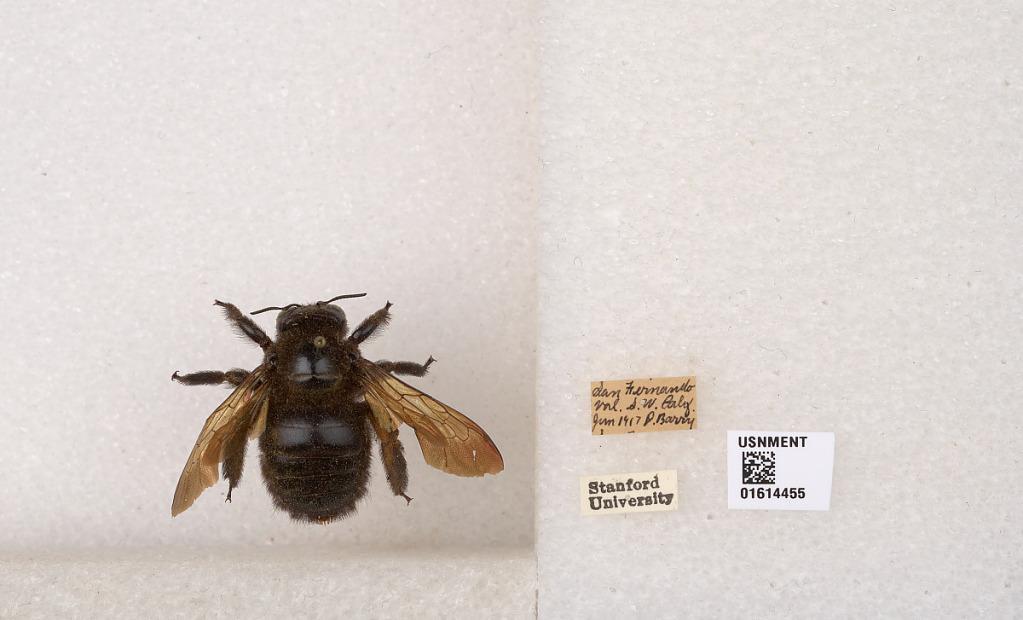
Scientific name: Xylocopa (Neoxylocopa) varipuncta Patton
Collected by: P. Barry
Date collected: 1917-6-1
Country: United States
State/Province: California
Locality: San Fernando Valley
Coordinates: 34.2, -118.517